Ibn al-Jazzar

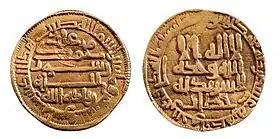
Aghlabid dinar dated to 905 CE

Andalusi physician ibn Juljul only knew Ibn al-Jazzar's biography from his student ibn Bariq, who went to Qayrawan to learn medicine. The writers of tabaqat "classes of famous men" generally considered writing only for fuquhā, their benefactors, and wali. Information on ibn al-Jazzar is controversial and possibly incomplete second-hand information.